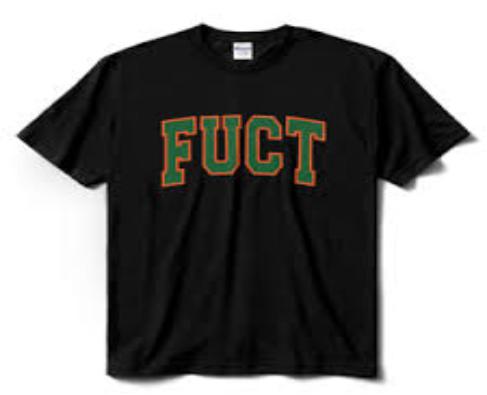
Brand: FUCT
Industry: Clothes